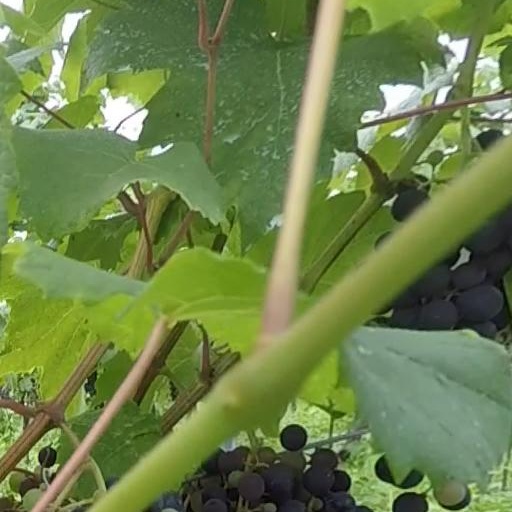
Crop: grape